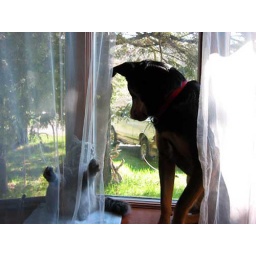
Maggie and Puss Puss both like to sit in the bay window in our kitchen but not usually at the same time.